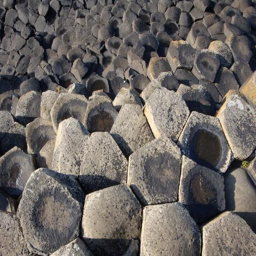
close up of the rock formation